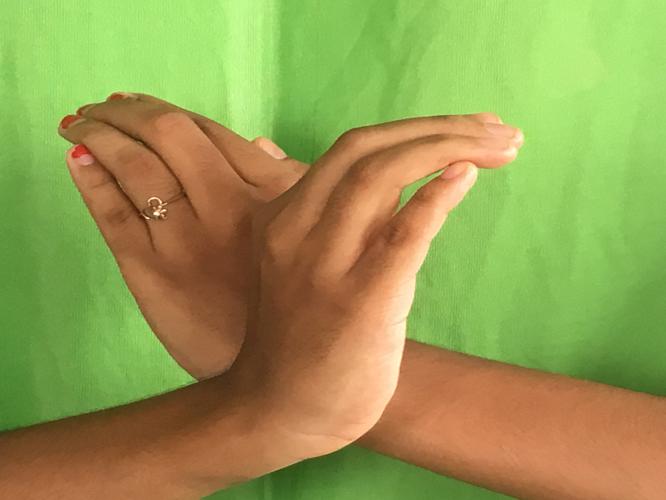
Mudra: Nagabandha
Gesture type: double_hand